Battle of Nanking

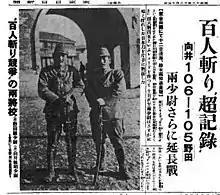
A Japanese newspaper reporting on the hundred man killing contest

On 12 November, the Japanese forces deployed in Shanghai were ordered to pursue the retreating Chinese forces. With most Chinese troops melting away into the retreat, many cities and towns were quickly captured by the Japanese, including Jiading and Taicang. In Jiashan however, the main force of the Japanese 18th division encountered fierce resistance from the Right Wing Force. The defenders, consisting of 2 complete divisions and one regiment each from 2 divisions and 1 brigade, fought against the 18th division along the Zhapu-Pinghu-Jiaxing line (乍平嘉線). The 18th division took Fengjing Town in two days, during which brigade commander Shozo Tezuka (手塚省三) was wounded. On November 10, the 18th division began its attack on Jiashan County. In the next four days, both sides suffered heavy casualties. By the 14th, the defenders had been exhausted and began preparation for retreat when the 18th division launched a general offensive covered by dozens of aircraft, fully occupying the county on the 15th. During the six-day Fengjing and Jiashan battles, the 18th division suffered more than 1,000 casualties. The Chinese defenders totalling 15,573 troops suffered as many as 7,317 killed, wounded, or missing. Japanese troops from the freshly deployed Tenth Army, consisting of the 6th, 18th, 114th divisions and the Kunisaki Detachment, were eager for combat. However, many of the other Japanese units were exhausted from the fighting in Shanghai, and were slower to follow through with their orders.